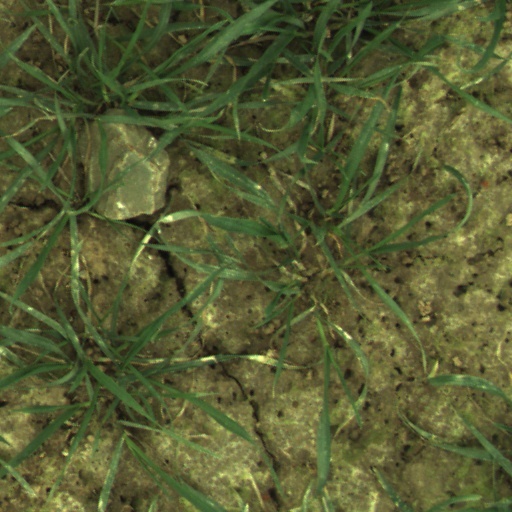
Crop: wheat